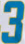
Number: 3